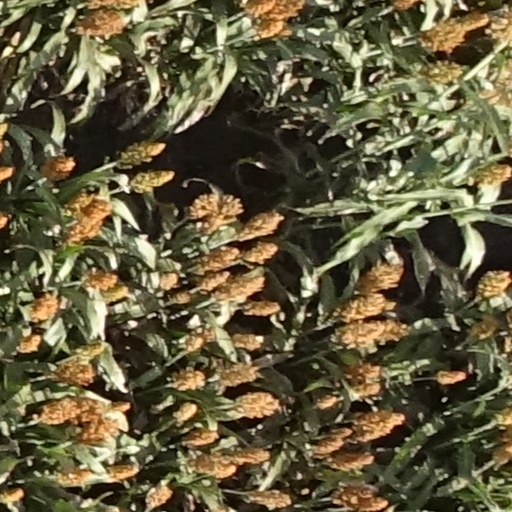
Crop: sorghum